Clifton (Rixeyville, Virginia)

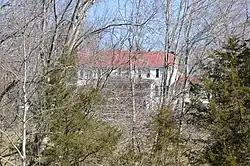
Roadside view

Clifton is a historic home and farm located near Rixeyville, Culpeper County, Virginia. It was built around 1845, and is a two-story frame dwelling, built in the Greek Revival style, with wings constructed about 1850 and about 1910. Also on the property is a "street" of contributing outbuildings dated to the 19th and early 20th centuries. They include an antebellum two-story frame kitchen with a wide stone chimney; a 19th-century frame bank barn; a stone ash house, an icehouse, a chicken house, and a small frame barn, all built around 1918; a frame chicken house constructed about 1950; and a large center-aisle frame corncrib and spring house built about 1930.